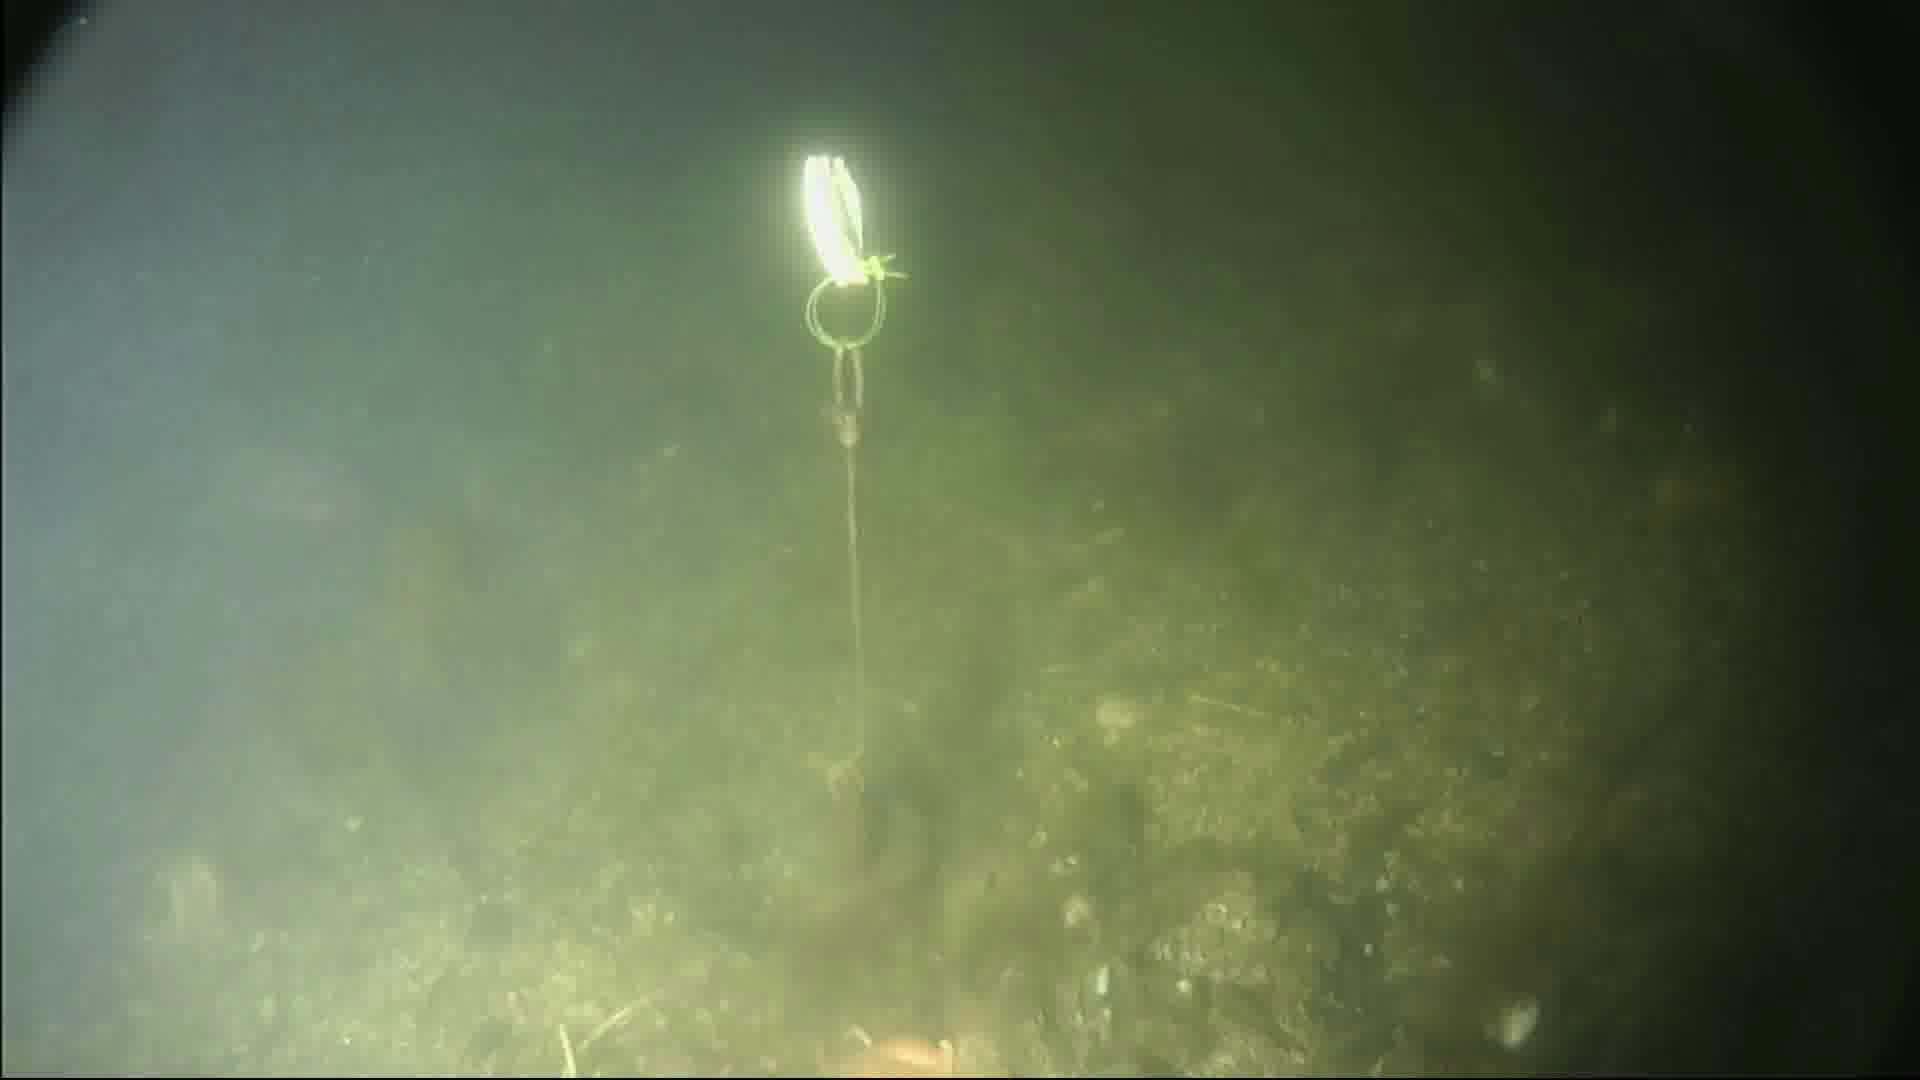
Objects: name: starfish